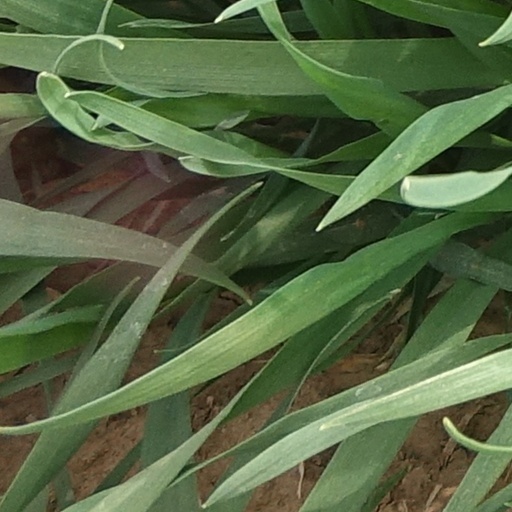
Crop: wheat